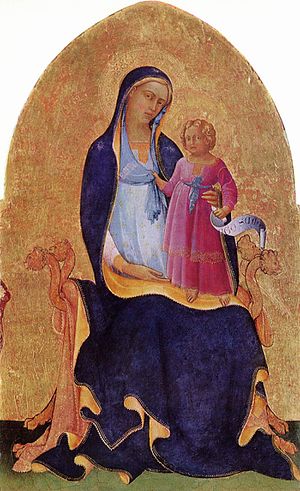
National Gallery of Scotland
"""Madonna and Child"" af Don Lorenzo Monaco (1370–1425)"
National Gallery of Scotland er et kunstmuseum i Edinburgh, Skotland. Det er Skotlands nationalmuseum. Museet er opført på The Mound, en kunstig høj fra 18 hundredtallet opført mellem to afdelinger af Edinburghs Princes Street Gardens, og bygget i en udførlig nyklassicistisk arkitektonisk stil efter tegning af William Henry Playfair. Museet åbnede dørene for offentligheden i 1859.